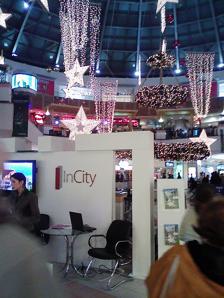
Building: București Mall
Country: Romania
Year built: 1999
Shopping mall in Bucharest, Romania București Mall Location Bucharest , Romania Coordinates 44°25′13.04″N 26°7′35.53″E / 44.4202889°N 26.1265361°E / 44.4202889; 26.1265361 Opening date September 1999 Owner Anchor Group No. of stores and services 140 Total retail floor area 37,444 m 2 (403,040 sq ft) No. of floors 5 Parking 1,850 underground & deck Website bucurestimall .ro /en / București Mall (known locally as Mall Vitan ) is a shopping mall located in the Vitan neighborhood of Bucharest , Romania , close to the Dudești and Văcărești neighbourhoods. At the time of its completion it was the first shopping mall in Romania. Located on Calea Vitan approximately 1 km (0.62 mi) outside Bucharest's historic center, the four-story, 50,000 m 2 (540,000 sq ft) mall opened in 1999, in a Ceaușescu -era abandoned hunger circus , or giant food warehouse, in an area largely shaped during the Communist period ( see Ceaușima ). References